The X Factor (British TV series)

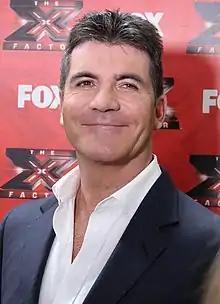
Simon Cowell, creator of "The X Factor" and the second longest-serving judge in the programme's history

The programme's format was devised by Sony Music executive Simon Cowell in 2004. The concept for "The X Factor" stemmed from his involvement as a judge on "Pop Idol", another music talent competition that ITV aired from 2001 to 2003. While the programme had been massively successful in its own right, Cowell disliked the lack of control that he and the judges had on the contestant's progress several individuals, including fellow judge Pete Waterman, agreed with him that Michelle McManus who won the second series of "Pop Idol" had been unworthy to earn victory compared to others who had participated.